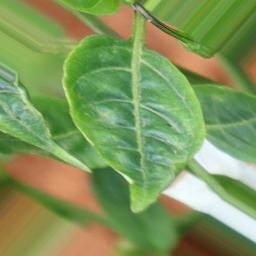
Label: nutritional